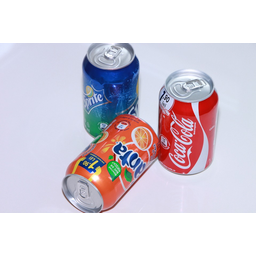
Label: metal